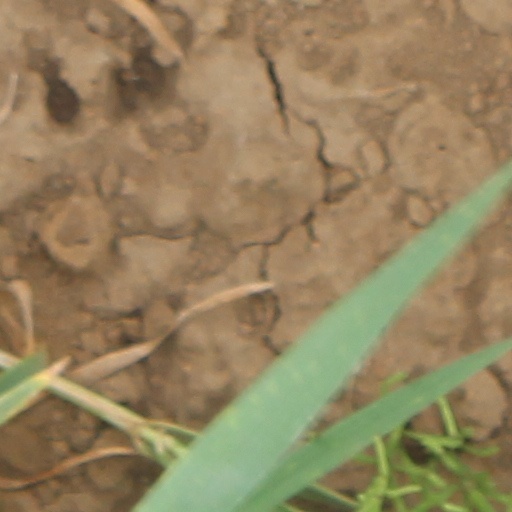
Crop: wheat